Niels Christian Frederiksen

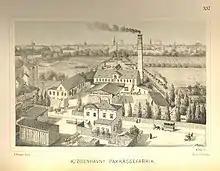
Kjøbenhavns Papkassefabrik

Frederiksen was also active as a businessman. He also began to purchase land in Sweden until owning around 6,000 hectares. With great enthusiasm, he cultivated the land, purchased livestock, planted forest and established workshops and saw mills. In Copenhagen, he obtained citizenship as merchant ("grocererborgerskab") to be able to sell his products and established a successful trading house.